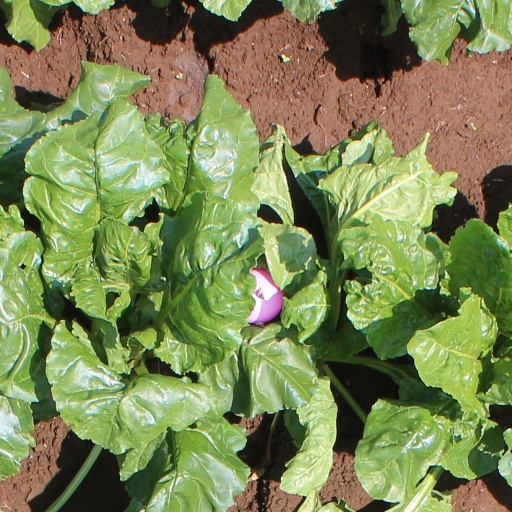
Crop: sugar beet